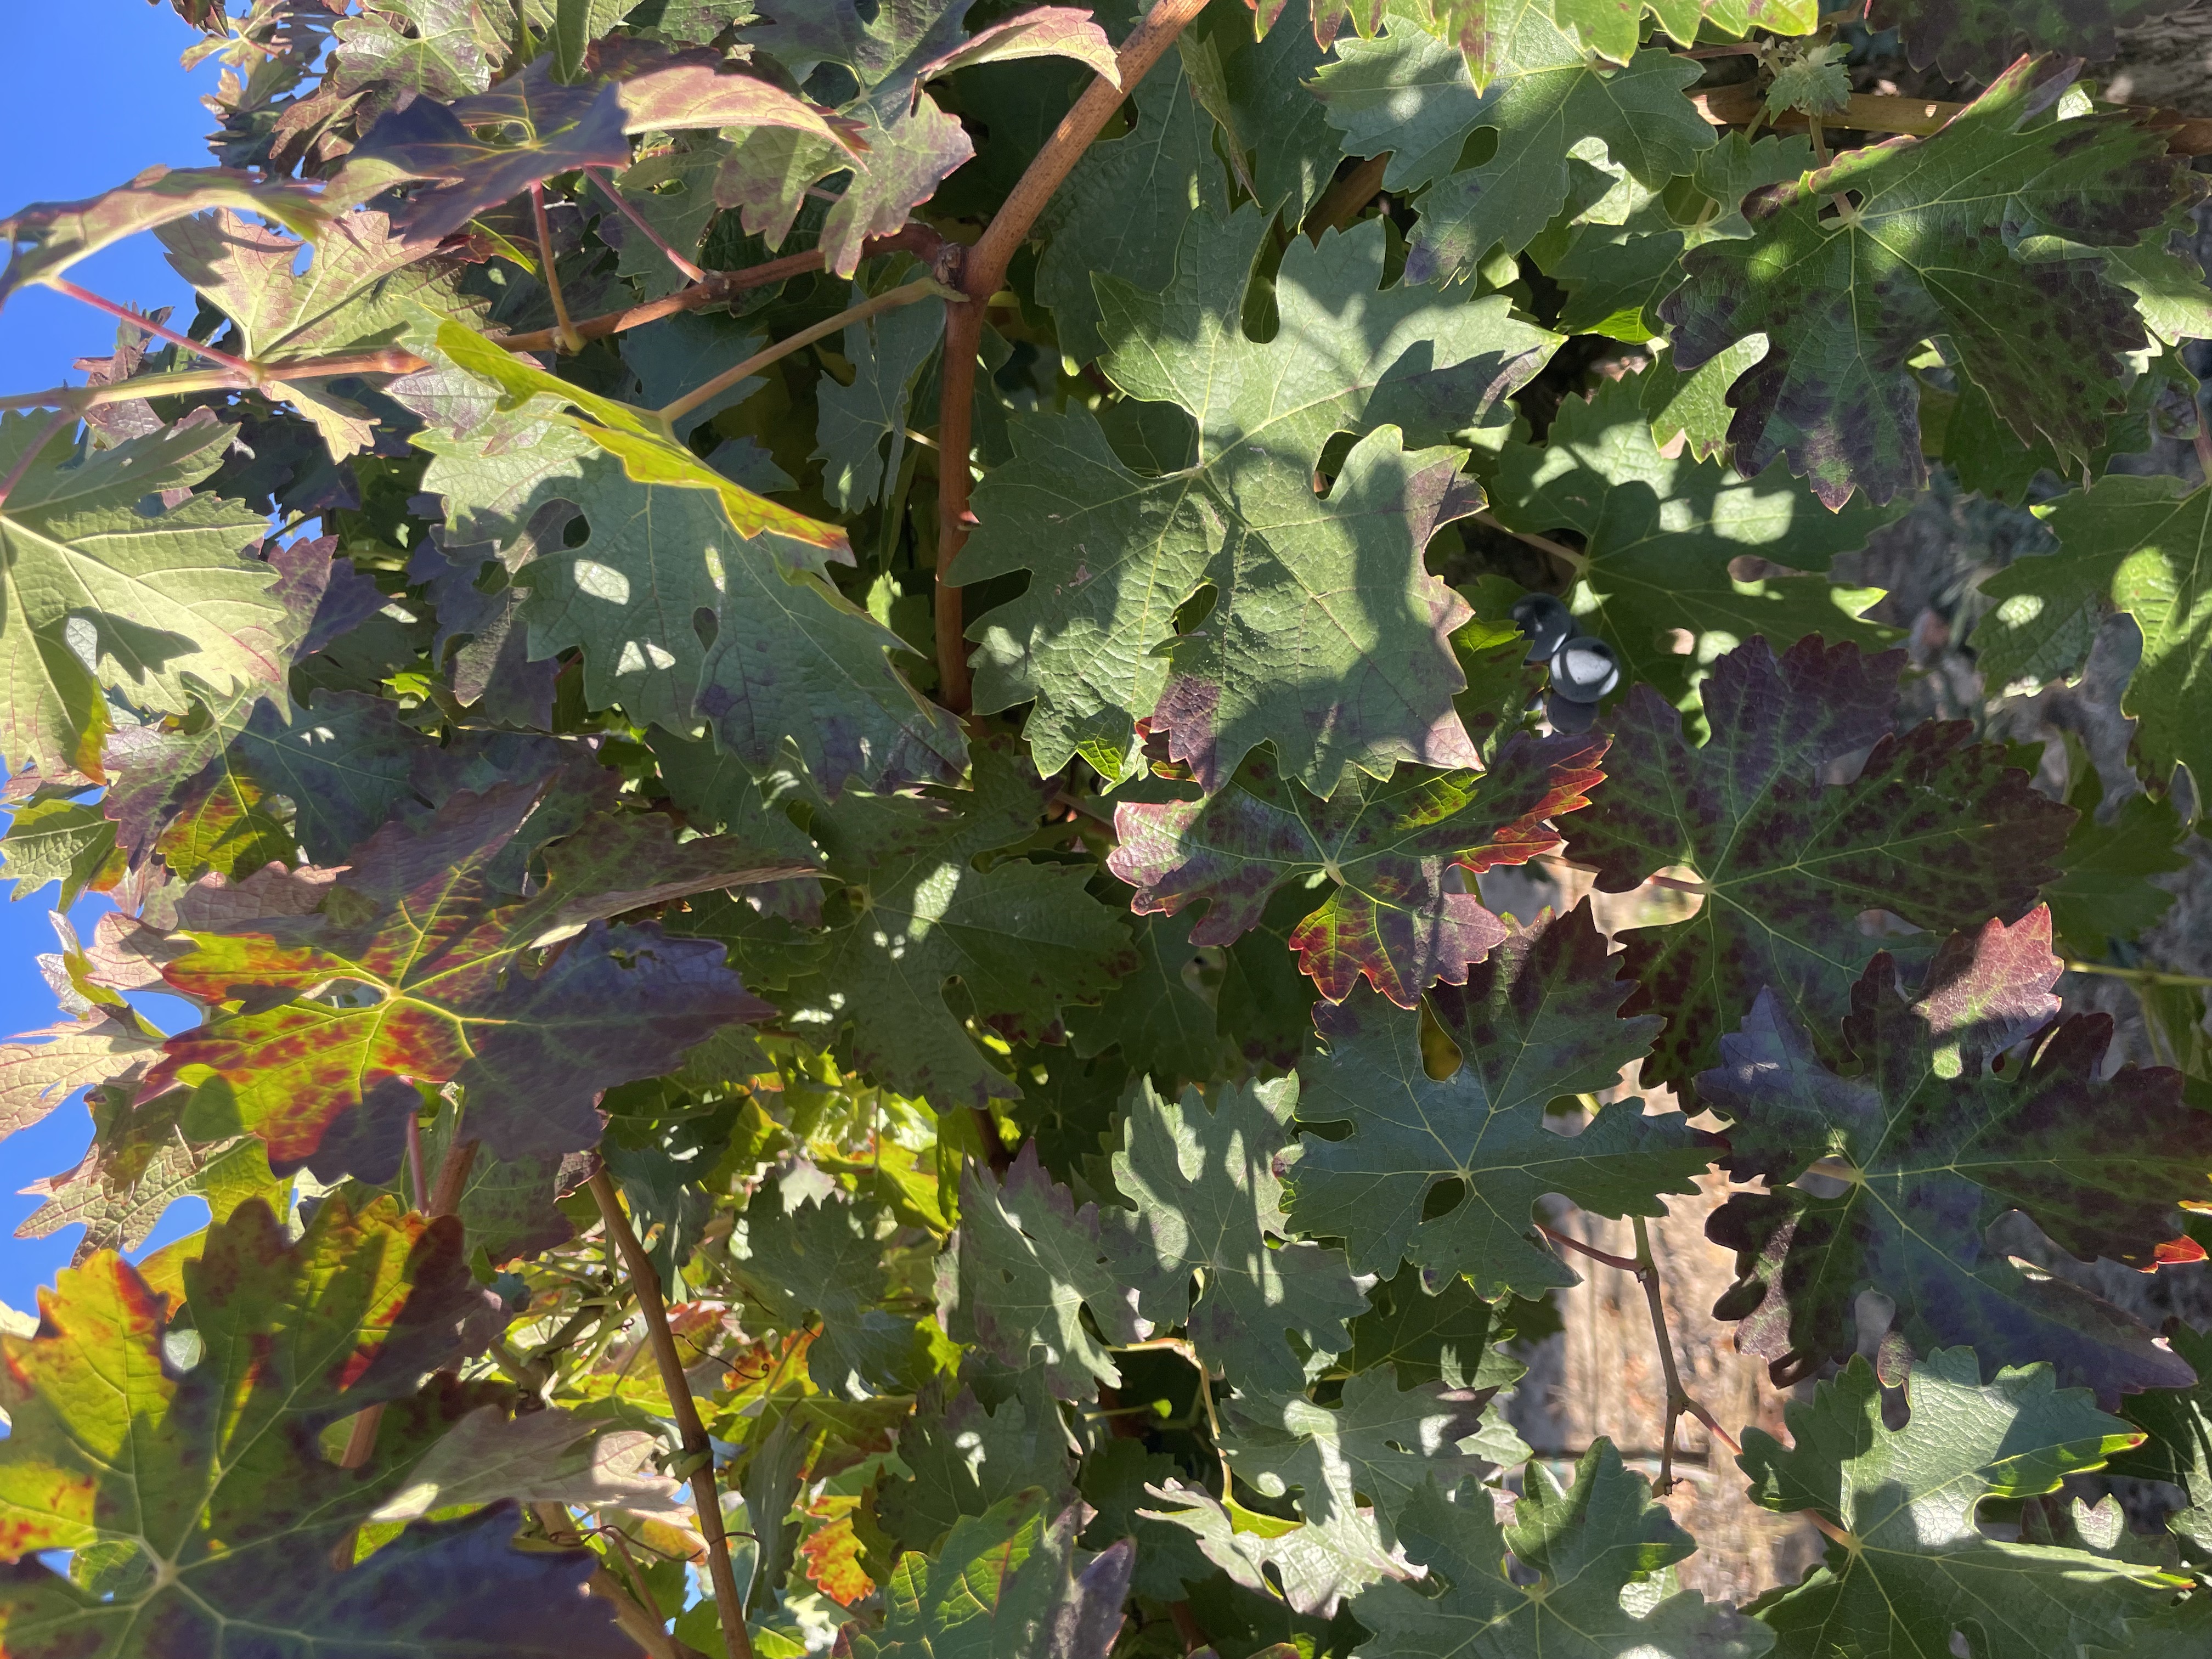
Label: Leafroll 3